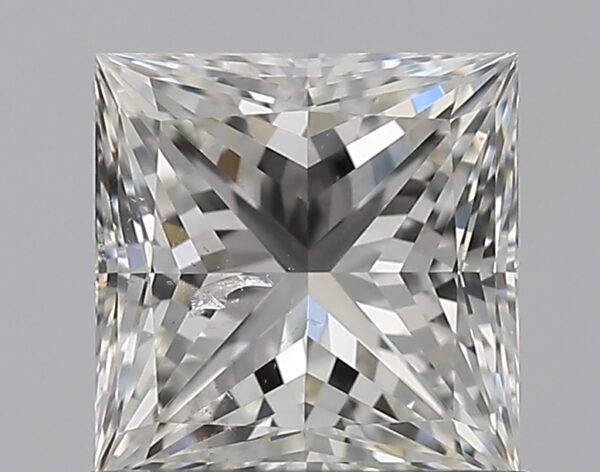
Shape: princess
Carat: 1.01
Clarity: SI2
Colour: G
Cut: EX
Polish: EX
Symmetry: VG
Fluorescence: N
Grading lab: HRD
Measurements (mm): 5.57 x 5.45 x 3.99